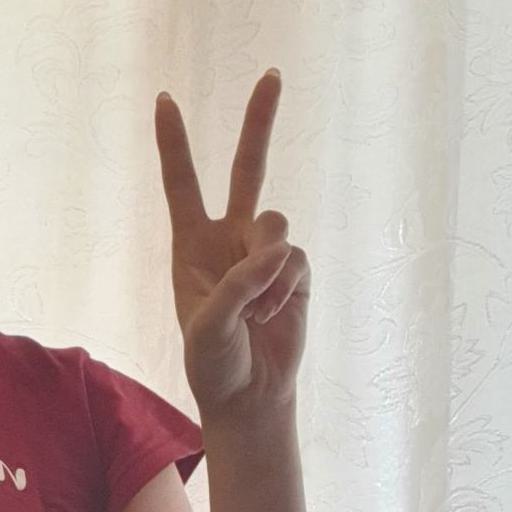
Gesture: peace